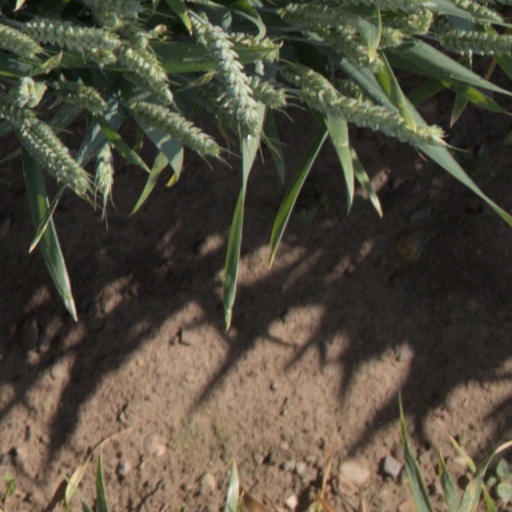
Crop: wheat